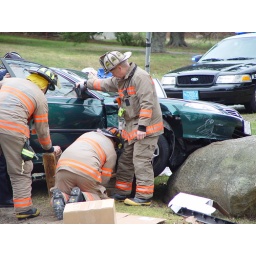
Firefighters put wooden chocks underneath the suspension of the Honda to keep it from shifting off the rock during the rescue.